Craig Taro Gold

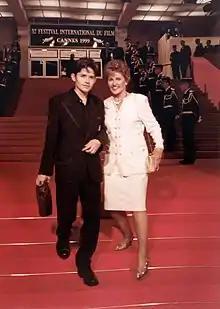
Gold escorting his mother on the red carpet at the 1999 Cannes Film Festival

Gold has been involved in many business ventures beyond entertainment and writing. His entrepreneurial career began in 2000 when he co-founded the telecommunications company eVoice, which provided the world's first large-scale, Internet-enabled voicemail system with products including voicemail-to-email, visual voicemail and enhanced caller ID innovations. These Voice over IP innovations were the foundation for future apps deployed by Google Voice and Apple. During this time, Gold helped innovate a voice recognition technology known as Vodex. eVoice was acquired by AOL in 2001 and became part of the AOL voice services group. The company was then purchased by j2 Global.